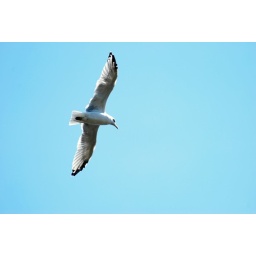
There's a big-eyed fish swimming in the sea, oh, He dreams to be a bird, swoop and diving through the breeze...